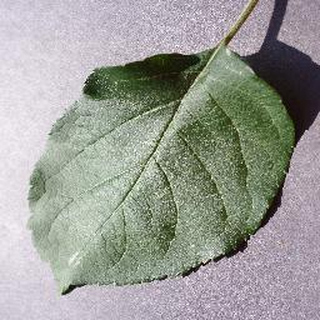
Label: healthy_apple